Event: Nepal Earthquake
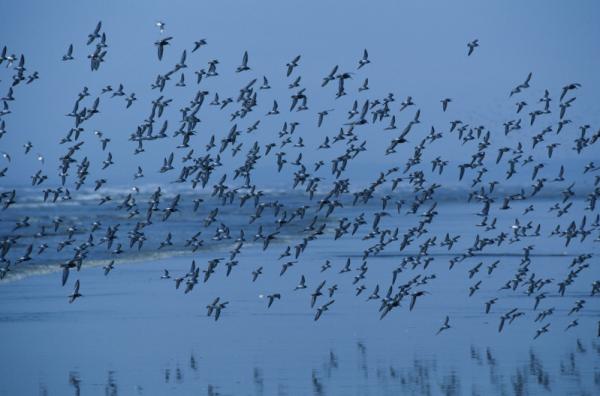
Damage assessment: no_damage